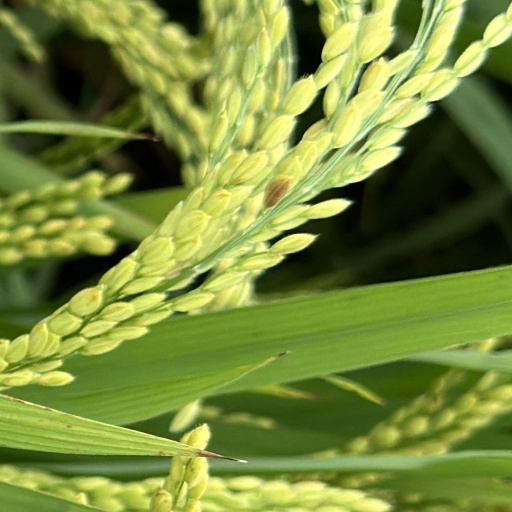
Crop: rice